Divine Comedy

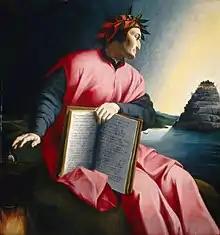
Dante gazes at Mount Purgatory in an allegorical portrait by Agnolo Bronzino, painted

The "Divine Comedy" is composed of 14,233 lines that are divided into three "cantiche" (singular "cantica") – "Inferno" (Hell), "Purgatorio" (Purgatory), and "Paradiso" (Paradise) – each consisting of 33 cantos (Italian plural "canti"). An initial canto, serving as an introduction to the poem and generally considered to be part of the first "cantica", brings the total number of cantos to 100. It is generally accepted, however, that the first two cantos serve as a unitary prologue to the entire epic, and that the opening two cantos of each "cantica" serve as prologues to each of the three "cantiche".